Frigatebird

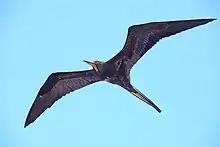
Male magnificent frigatebird in the Galapagos Islands

Frigatebirds are large slender mostly black-plumaged seabirds, with the five species similar in appearance to each other. The largest species is the magnificent frigatebird, which reaches in length, with three of the remaining four almost as large. The lesser frigatebird is substantially smaller, at around long. Frigatebirds exhibit marked sexual dimorphism; females are larger and up to 25 percent heavier than males, and generally have white markings on their underparts. Frigatebirds have short necks and long, slender hooked bills. Their long narrow wings (male wingspan can reach ) taper to points. Their wings have eleven primary flight feathers, with the tenth the longest and eleventh a vestigial feather only, and 23 secondaries. Their tails are deeply forked, though this is not apparent unless the tail is fanned. The tail and wings give them a distinctive 'W' silhouette in flight. The legs and face are fully feathered. The totipalmate feet are short and weak, the webbing is reduced and part of each toe is free.